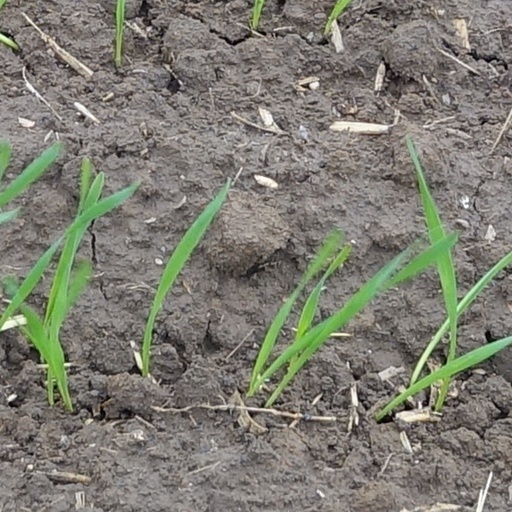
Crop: wheat